Monastic examinations

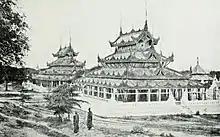
Pathamabyan Examination Hall in Mandalay

Monastic examinations comprise the annual examination system used in Myanmar (Burma) to rank and qualify members of the Buddhist sangha, or community of Buddhist monks. The institution of monastic examinations first began in 1648 during pre-colonial era, and the legacy continues today, with modern-day examinations largely conducted by the Ministry of Religious Affairs's Department of Religious Affairs.